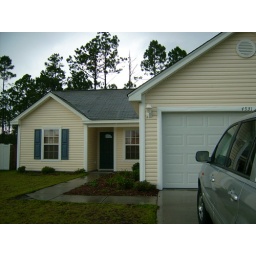
will need to add a gutter in front of the door to divert water away from the door